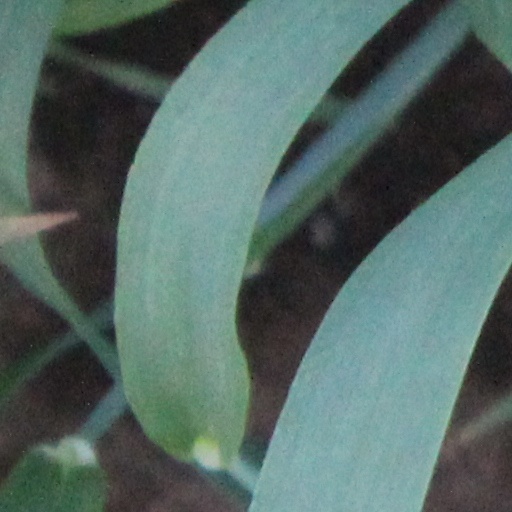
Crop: wheat